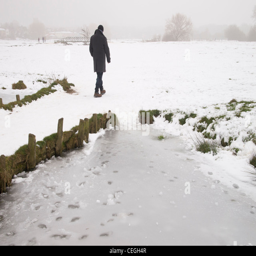
a man walking in snow in a freezing winter landscape